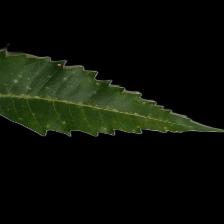
Plant: Neem